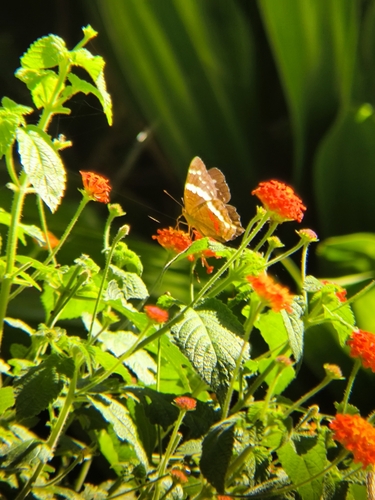
Scientific name: Anartia fatima
Common name: Banded peacock
Family: Nymphalidae
Order: Lepidoptera
Pollinator type: Primary pollinator
Habitat: Open areas and gardens
Geographic range: South America
Conservation status: Least Concern